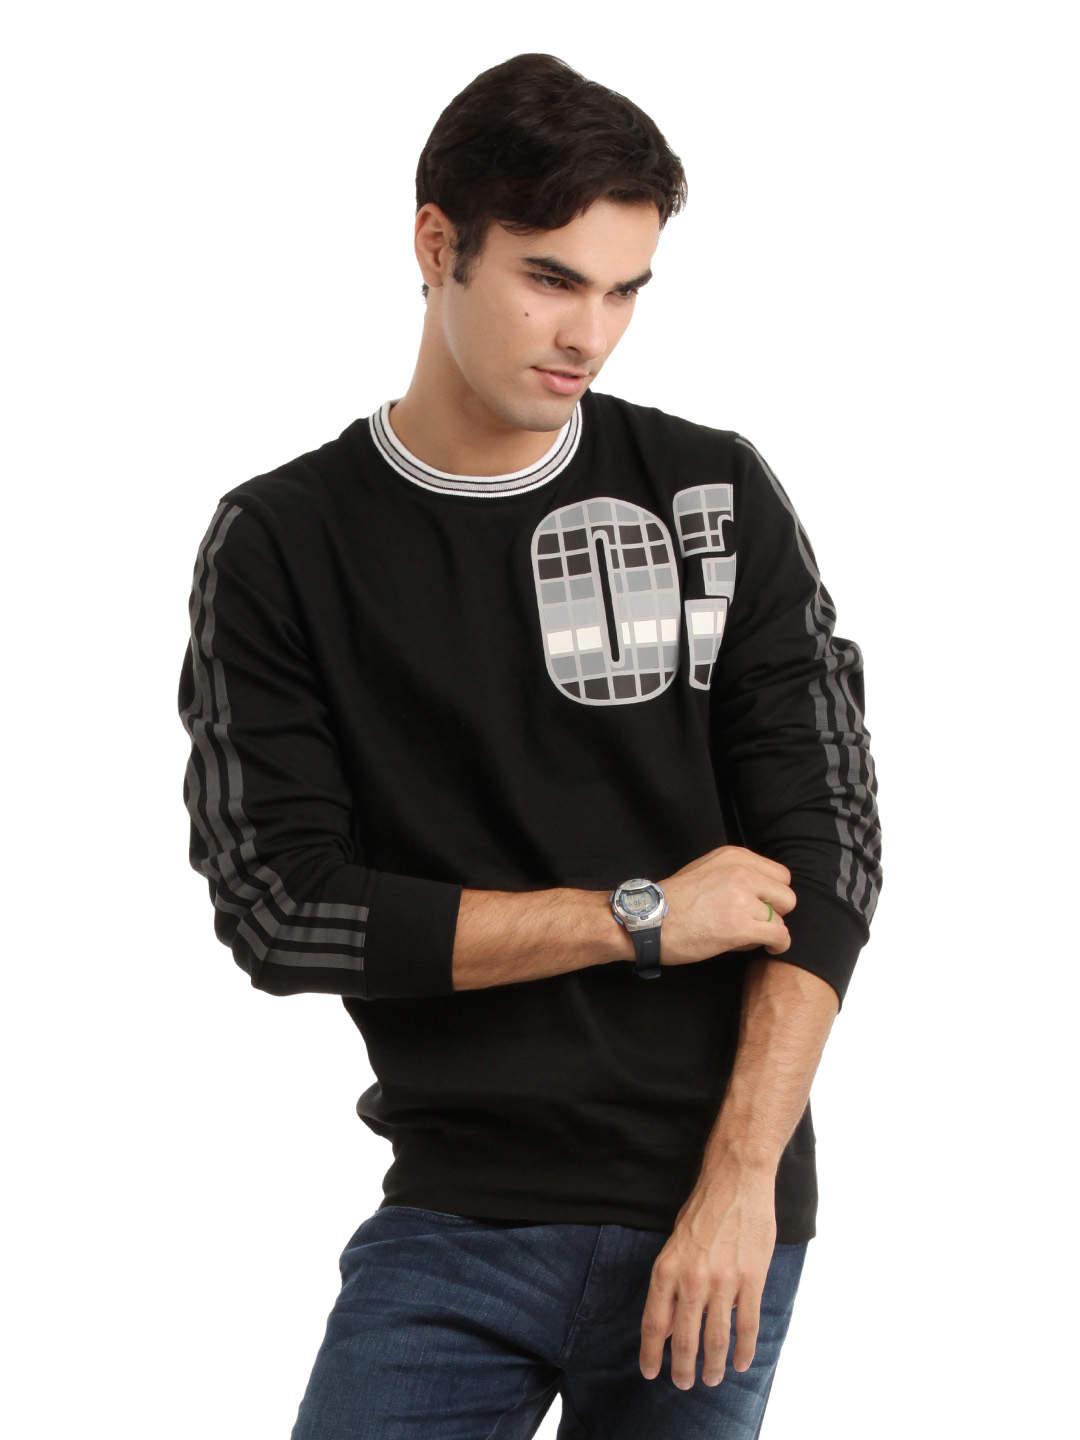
ADIDAS Men Black Sweatshirt
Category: Apparel / Topwear / Sweatshirts
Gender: Men
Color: Black
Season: Summer 2012
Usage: Casual